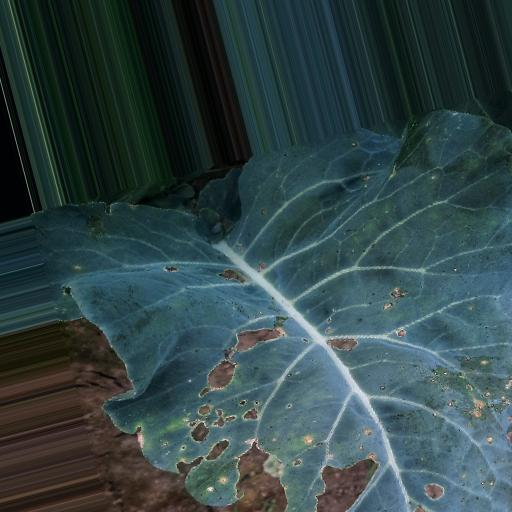
Label: Black Rot